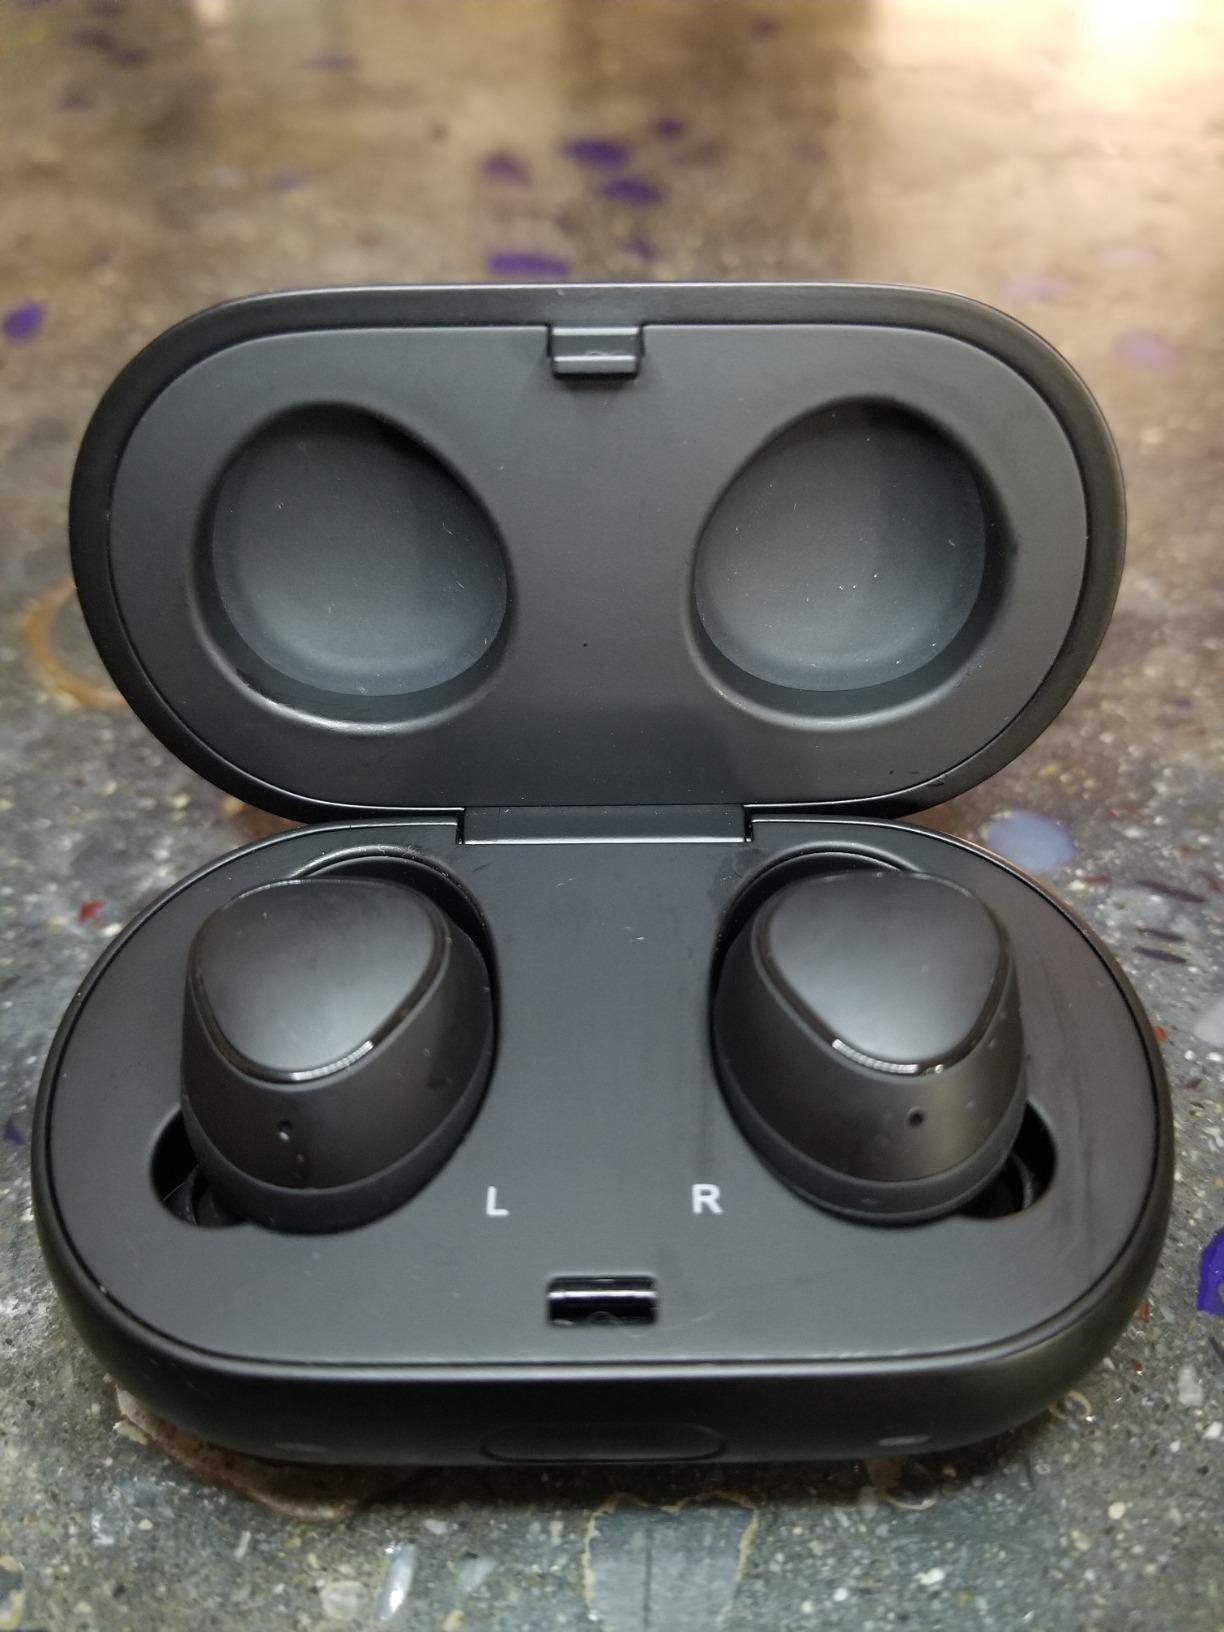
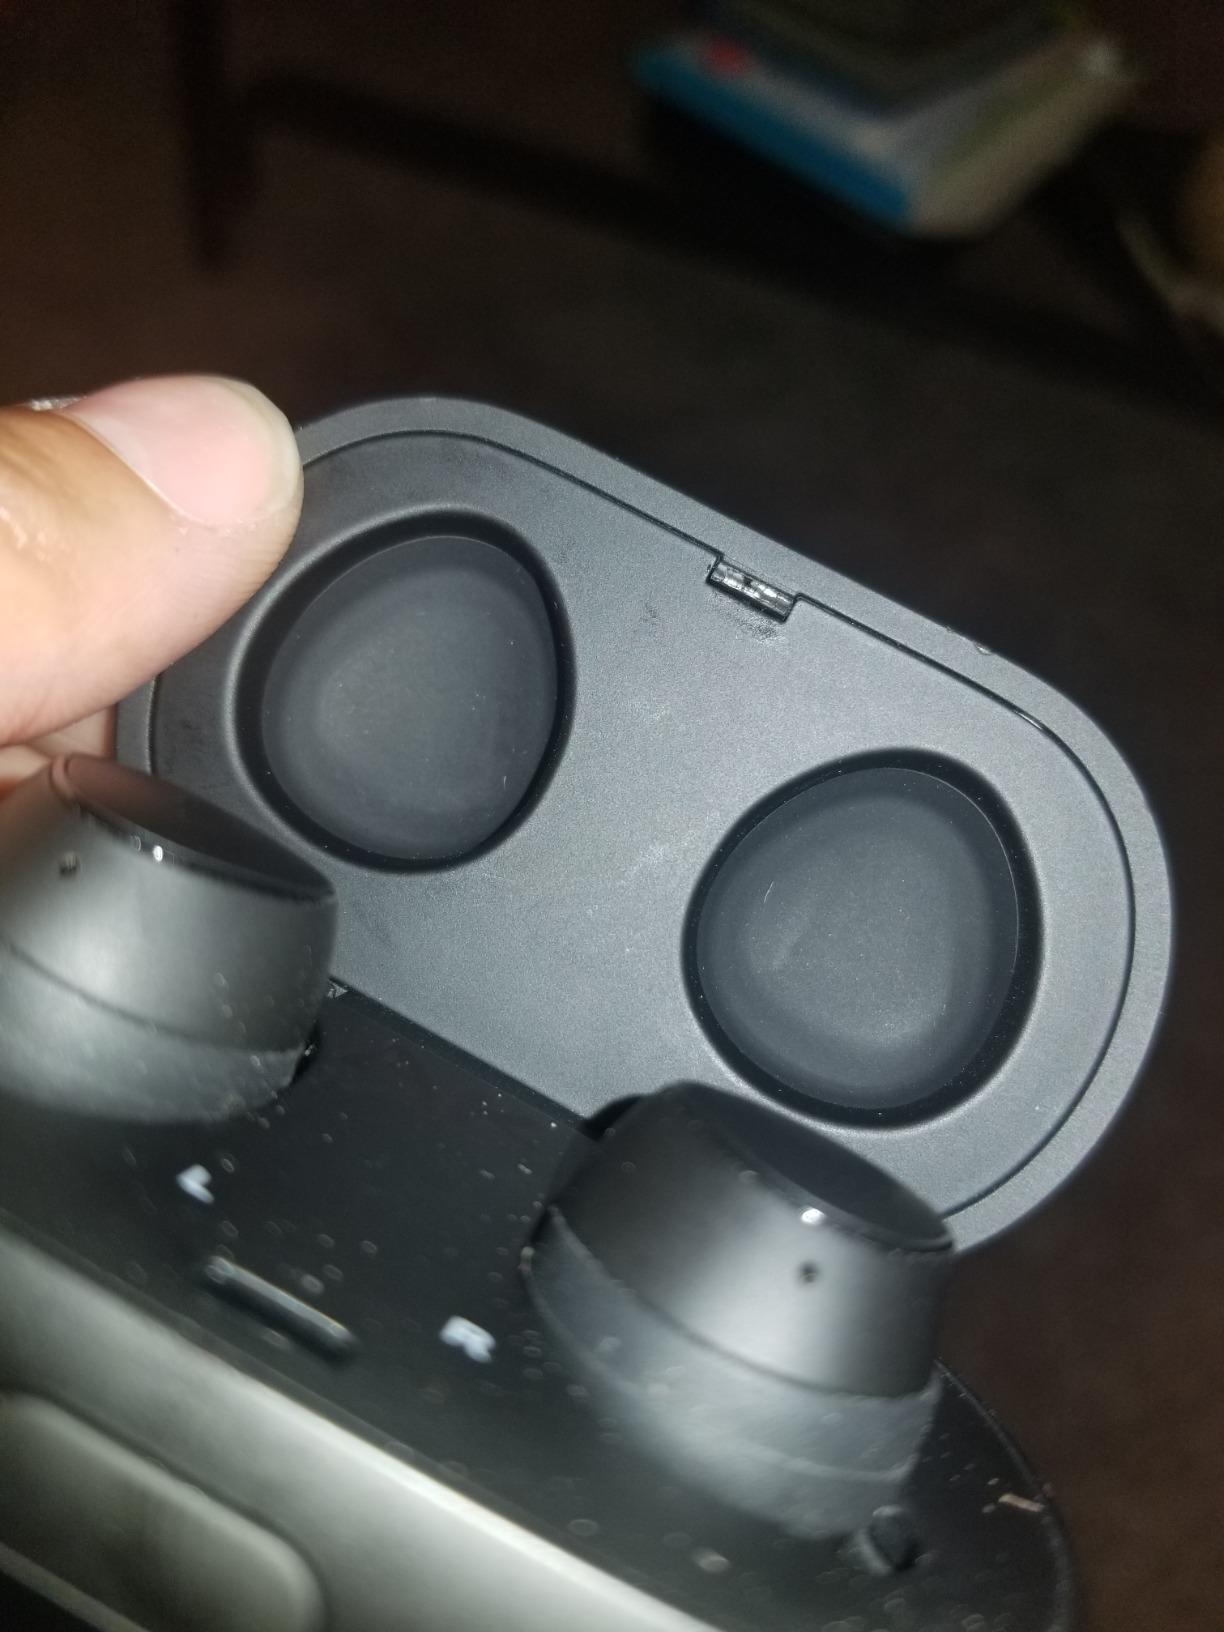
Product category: earbuds
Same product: yes